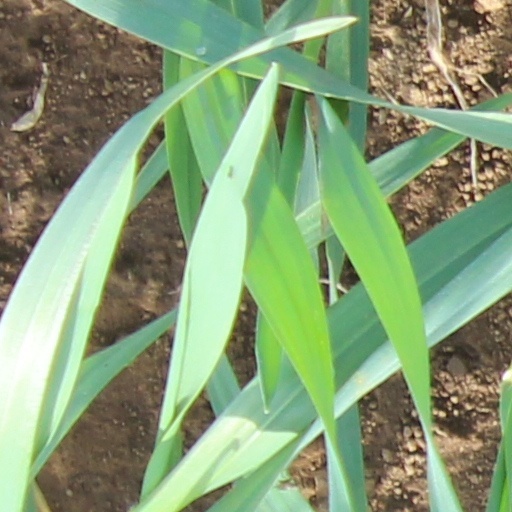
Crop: wheat